Orfeh

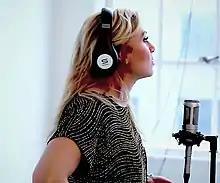
Orfeh singing in the "Make It Fair" video, 2015

In 2007, Orfeh was nominated for a Tony Award for her performance in the "Legally Blonde" musical. She played the role of Paulette, a down on her luck hairdresser who helps Elle on her journey, while finding love of her own. She also received Outer Critics Circle and Drama Desk nominations for her performance. Her former husband, Andy Karl, starred opposite her as her UPS man, Kyle. Orfeh stayed with the show until it closed on October 19, 2008. From July 20, 2018, through August 18, 2019, she played the role of Kit De Luca in "" on Broadway. In February 2020, she played in an Off-Broadway 50th anniversary concert version of "Joseph and the Amazing Technicolor Dreamcoat" as Potiphar's Wife, playing opposite her former husband Andy Karl who played Potiphar.